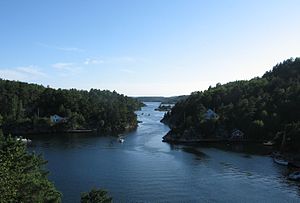
Blindleia
Fra Blindleia
Blindleia er den indre sejlrute mellem fastlandet og skærgården i Lillesand kommune i Agder fylke i Norge.